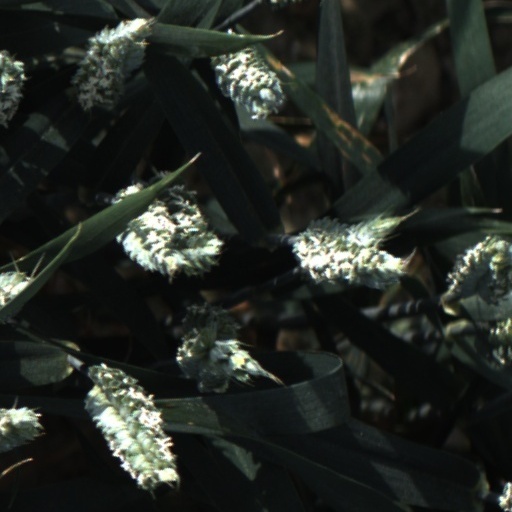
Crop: wheat